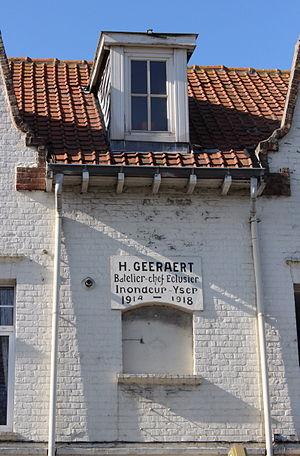
Hendrik Geeraert est un héros populaire belge. Il est la personnification de la résistance civile contre l'envahisseur allemand.